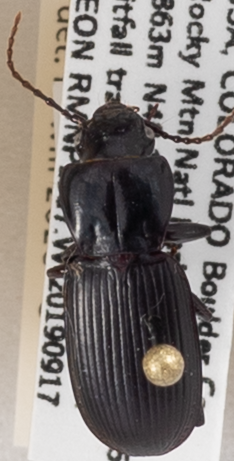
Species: Pterostichus protractus
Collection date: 2019-09-17
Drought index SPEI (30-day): -1.69
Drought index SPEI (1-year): -0.1
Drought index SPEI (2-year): -1.514